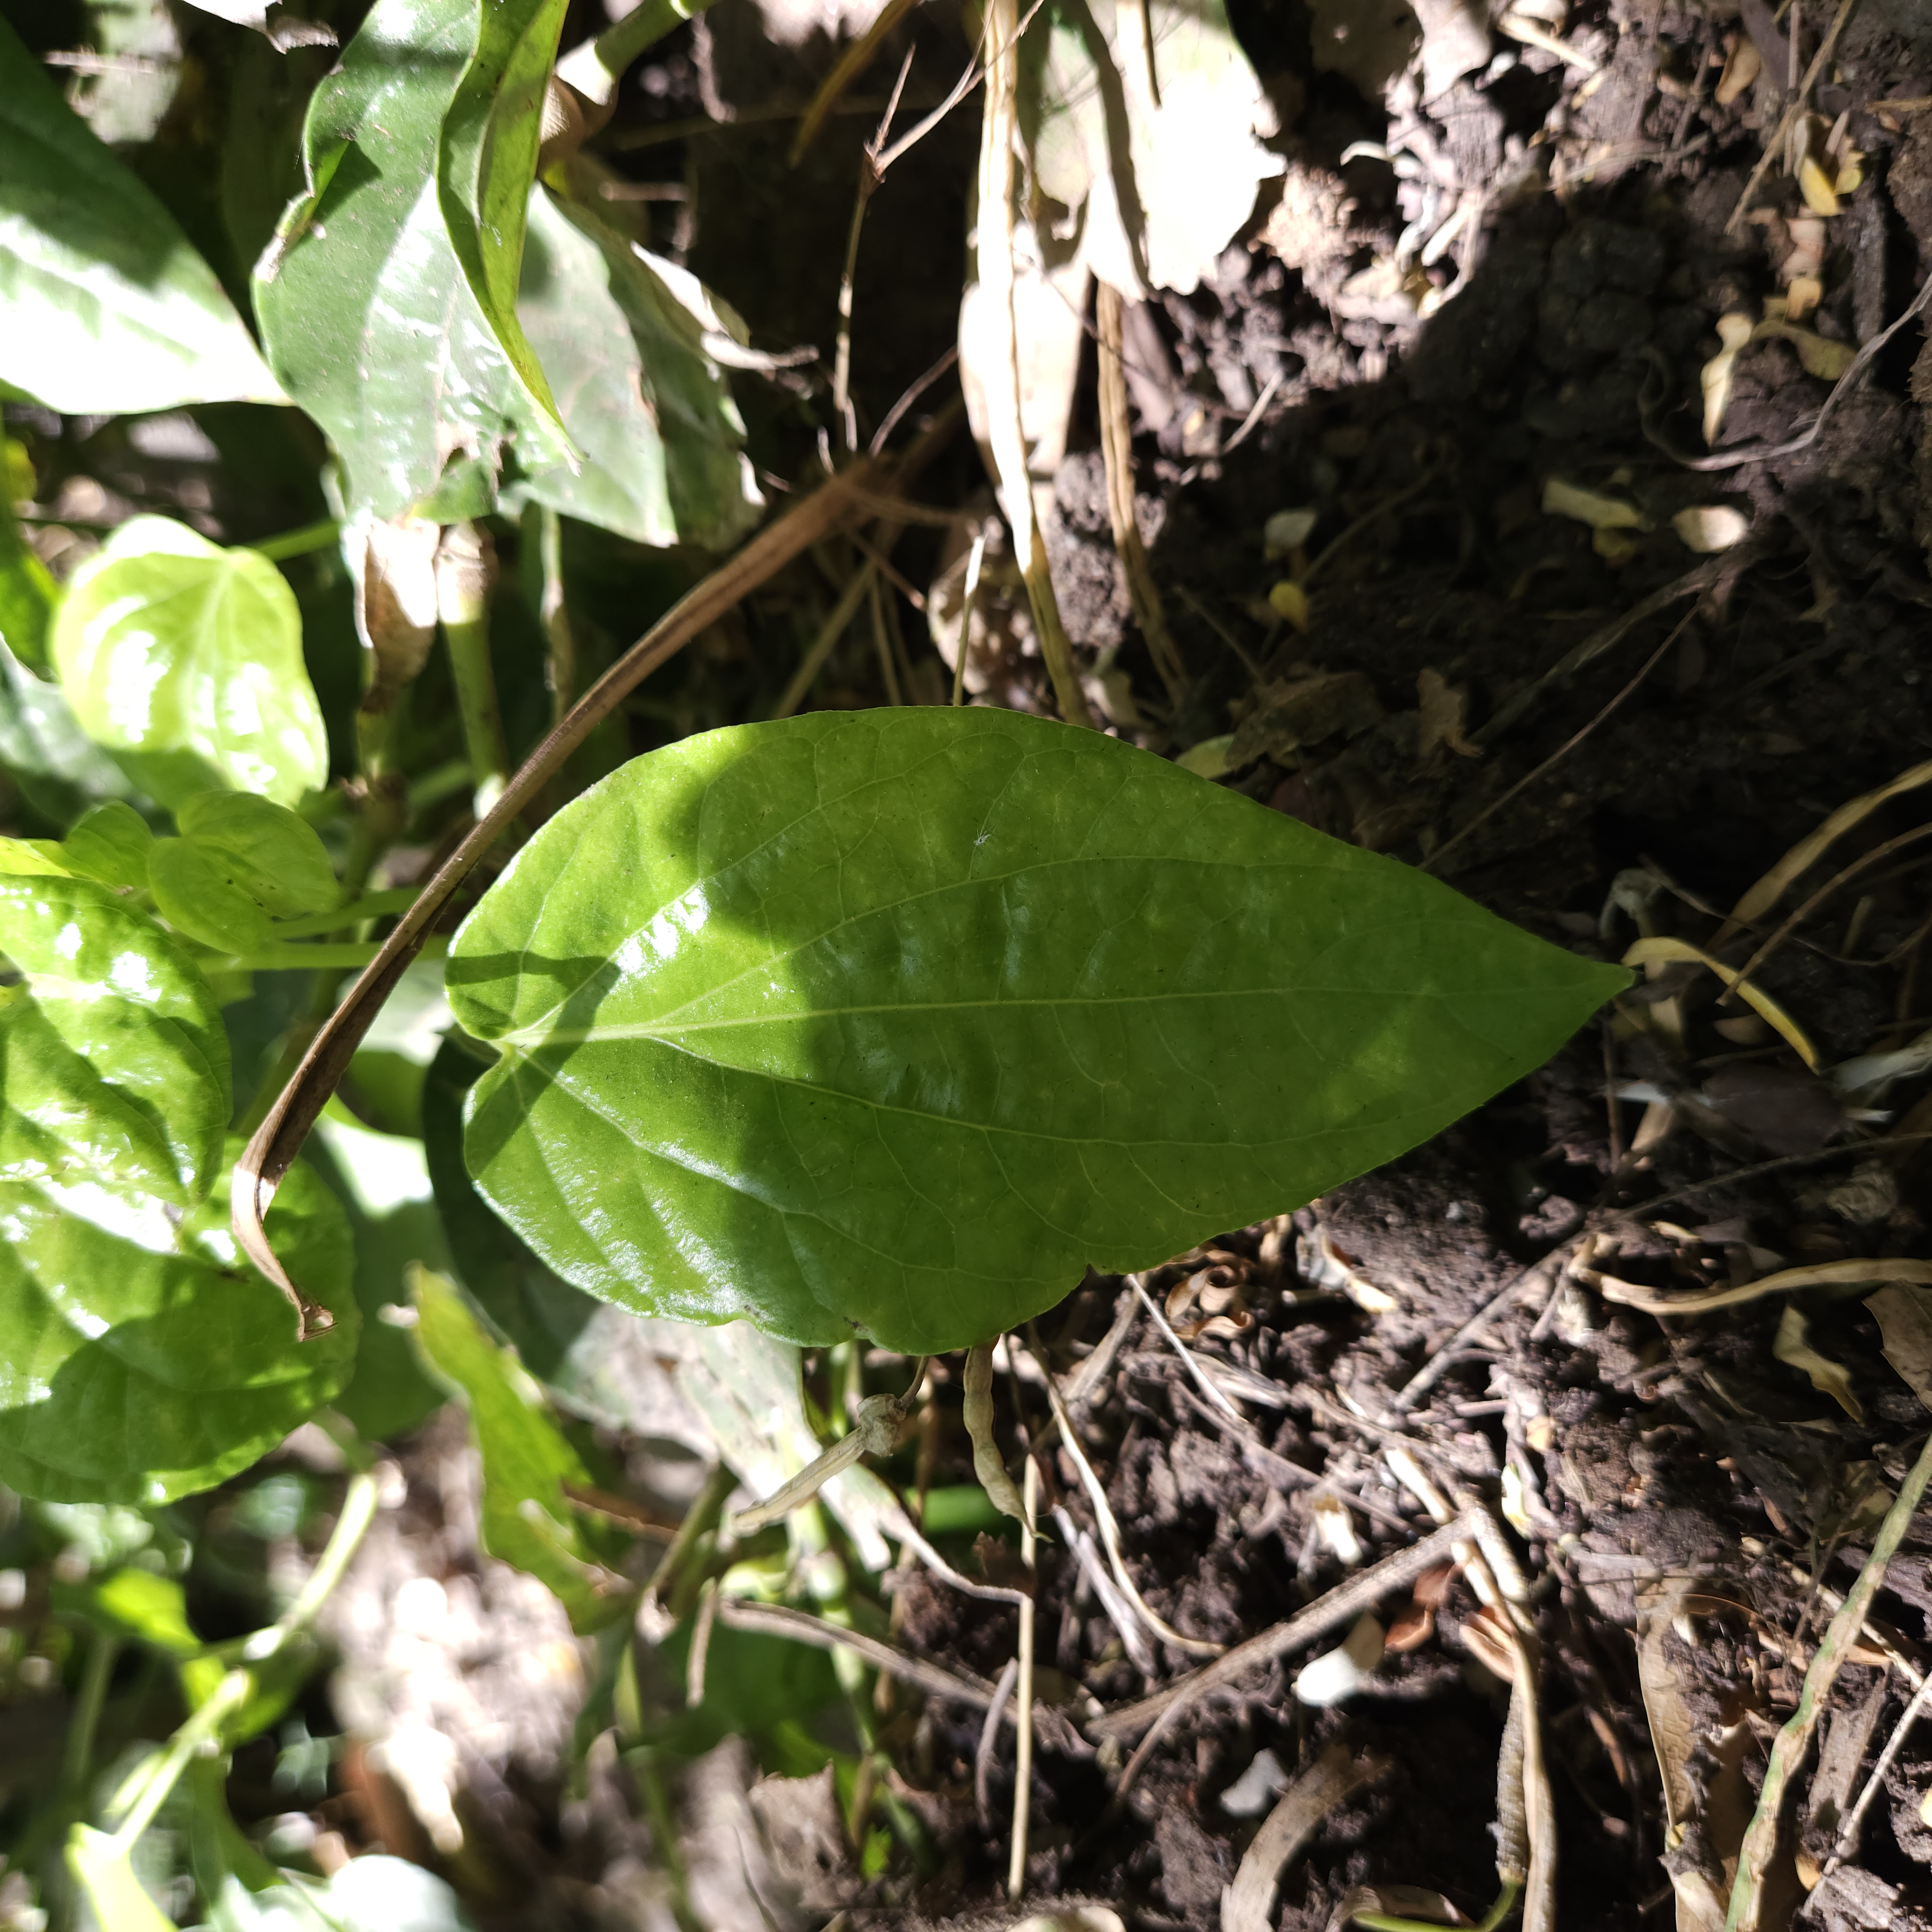
Label: Healthy